Edward J. McManus

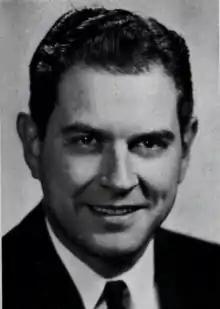
McManus in the 1950s

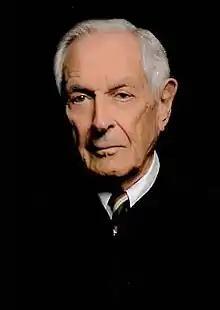
McManus in the 1990s

McManus was nominated by President John F. Kennedy on June 23, 1962 to a seat on the United States District Court for the Northern District of Iowa vacated when Judge Henry N. Graven assumed senior status. He was confirmed by the United States Senate on July 13, 1962, and received his commission on July 16, 1962. He had not lived in the Northern District until this appointment, and thus needed to relocate from Keokuk (in Iowa's far southeastern county) to Cedar Rapids, Iowa. He served as Chief Judge from 1962 to 1985. He assumed senior status on February 9, 1985. No federal district court judge in Iowa history served for a longer period on the bench than McManus. He died at the age of 97 on March 20, 2017, in Cedar Rapids; at the time of his death, McManus was the longest serving living federal judge.